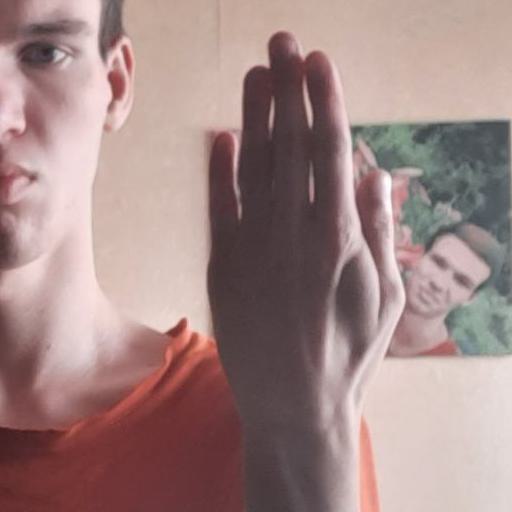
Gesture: stop_inverted